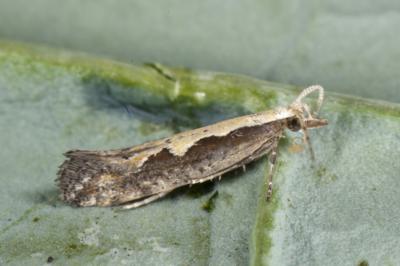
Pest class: diamondback_moth